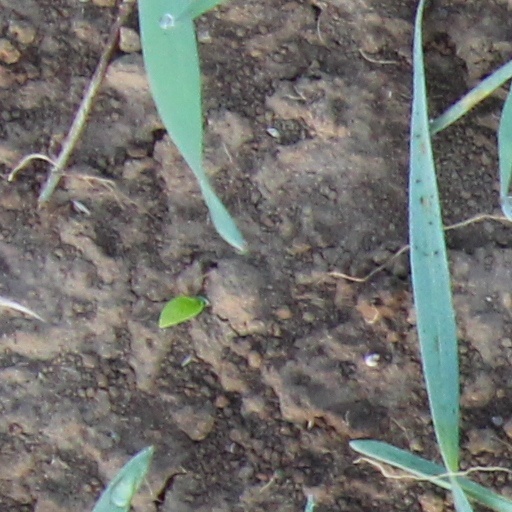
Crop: wheat